Tony Byrne (boxer)

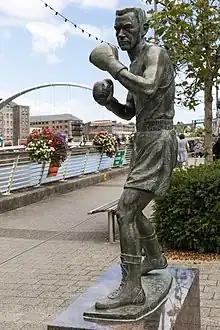
Statue by Laury Dizangremel in Drogheda

Anthony Byrne (6 July 1930 – 27 April 2013), commonly known as Tony Byrne or Socks Byrne, was an amateur boxer. Byrne won a bronze medal for Ireland at the 1956 Summer Olympics in Melbourne, Australia, in the lightweight division.